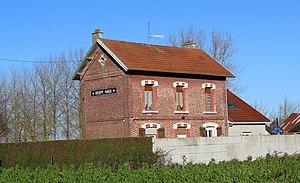
L'ancienne gare de Roupy-Vaux.
La ligne de Saint-Quentin à Ham était une ligne ferroviaire secondaire longue de 28 kilomètres, à voie unique et écartement standard, permettant de relier la grande artère de Paris à Bruxelles qui passe en gare de Saint-Quentin, dans l'Aisne, avec la ligne d'Amiens à Laon qui passe en gare de Ham dans la Somme.